2016 NASCAR Sprint Cup Series

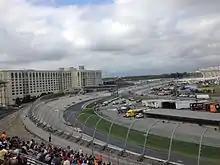
Kyle Busch leads in the Citizen Soldier 400 at Dover International Speedway in October.

Brad Keselowski was awarded the pole after qualifying was rained out and the field was set by points. Keselowski led the first few laps until he lost it to Martin Truex Jr. Kyle Busch then found his way to the lead. Kevin Harvick had trouble early after he suffered a broken track bar and had to go to the garage. Kyle Larson had problems with his entry after losing power. Larson's Chip Ganassi Racing teammate Jamie McMurray began having problems and his engine finally expired. Jimmie Johnson took the lead and led about 90 laps until he received a pit road penalty for his crewmen over the wall to soon. Due to this, Truex regained the lead and had a 9-second lead over Kyle Busch. Truex continued on to score his fourth win of the season and second at Dover. McMurray, Tony Stewart, Chris Buescher, and Larson were eliminated from "The Chase."